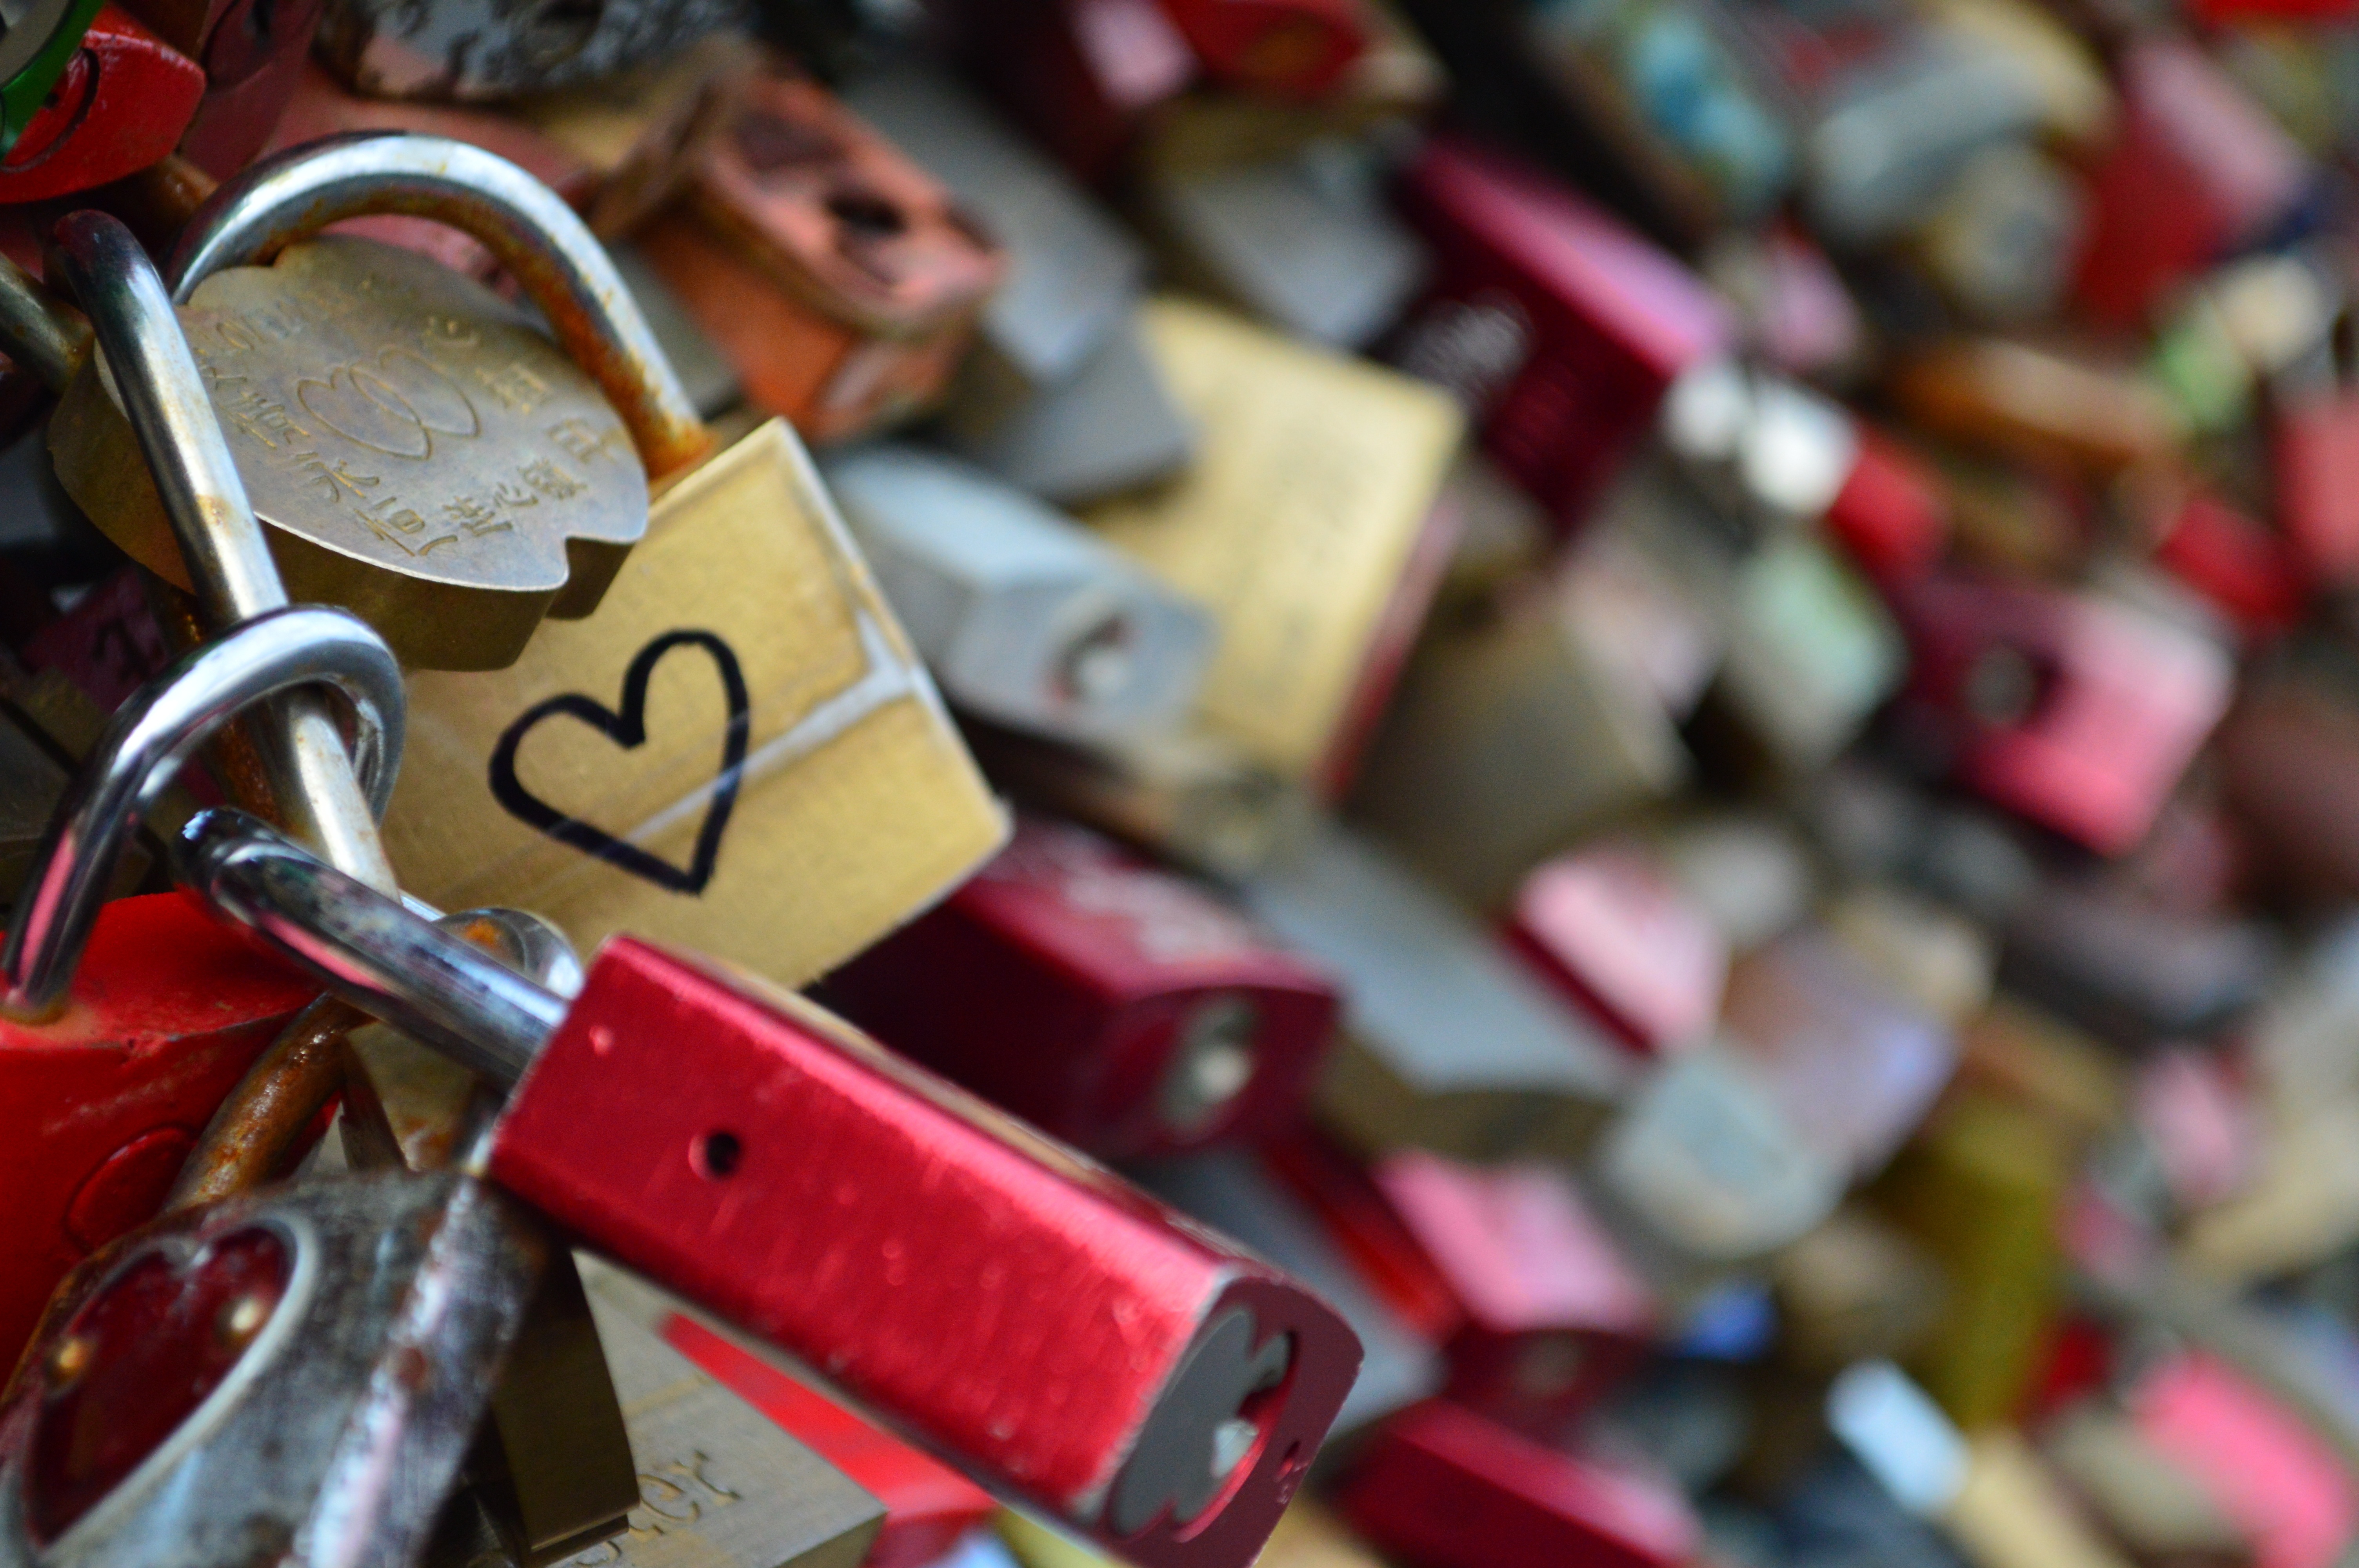
heart, red, symbol, color, romantic, castle, christmas, cologne, pair, connection, love symbol, padlocks, loyalty